Peter Dougall

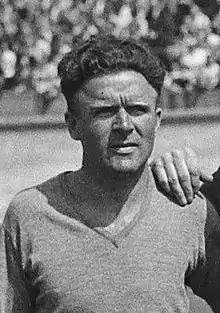
Dougall in 1947

Peter Dougall (21 March 1909 – 12 June 1974) was a Scottish footballer who played at inside left for various clubs in the 1920s and 1930s. He later managed in the Netherlands.